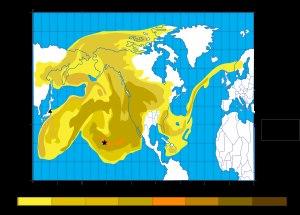
L'accident nucléaire de Fukushima, également désignée comme la catastrophe nucléaire de Fukushima, est un accident industriel majeur qui a débuté au Japon, à la suite du tsunami consécutif au séisme du 11 mars 2011.